Answer in natural language. Considering the relative positions, where is swivel office chair with adjustable armrests with respect to black colour tv stand? Choose between the following options: left or right
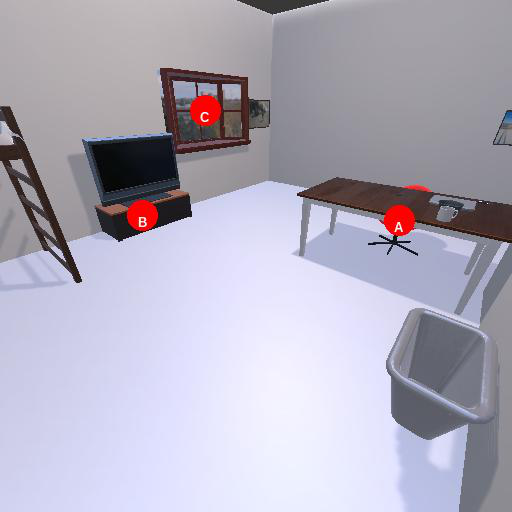
<answer>right</answer>